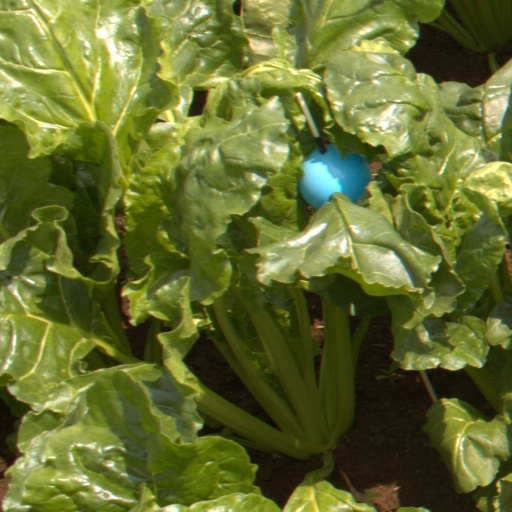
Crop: sugar beet